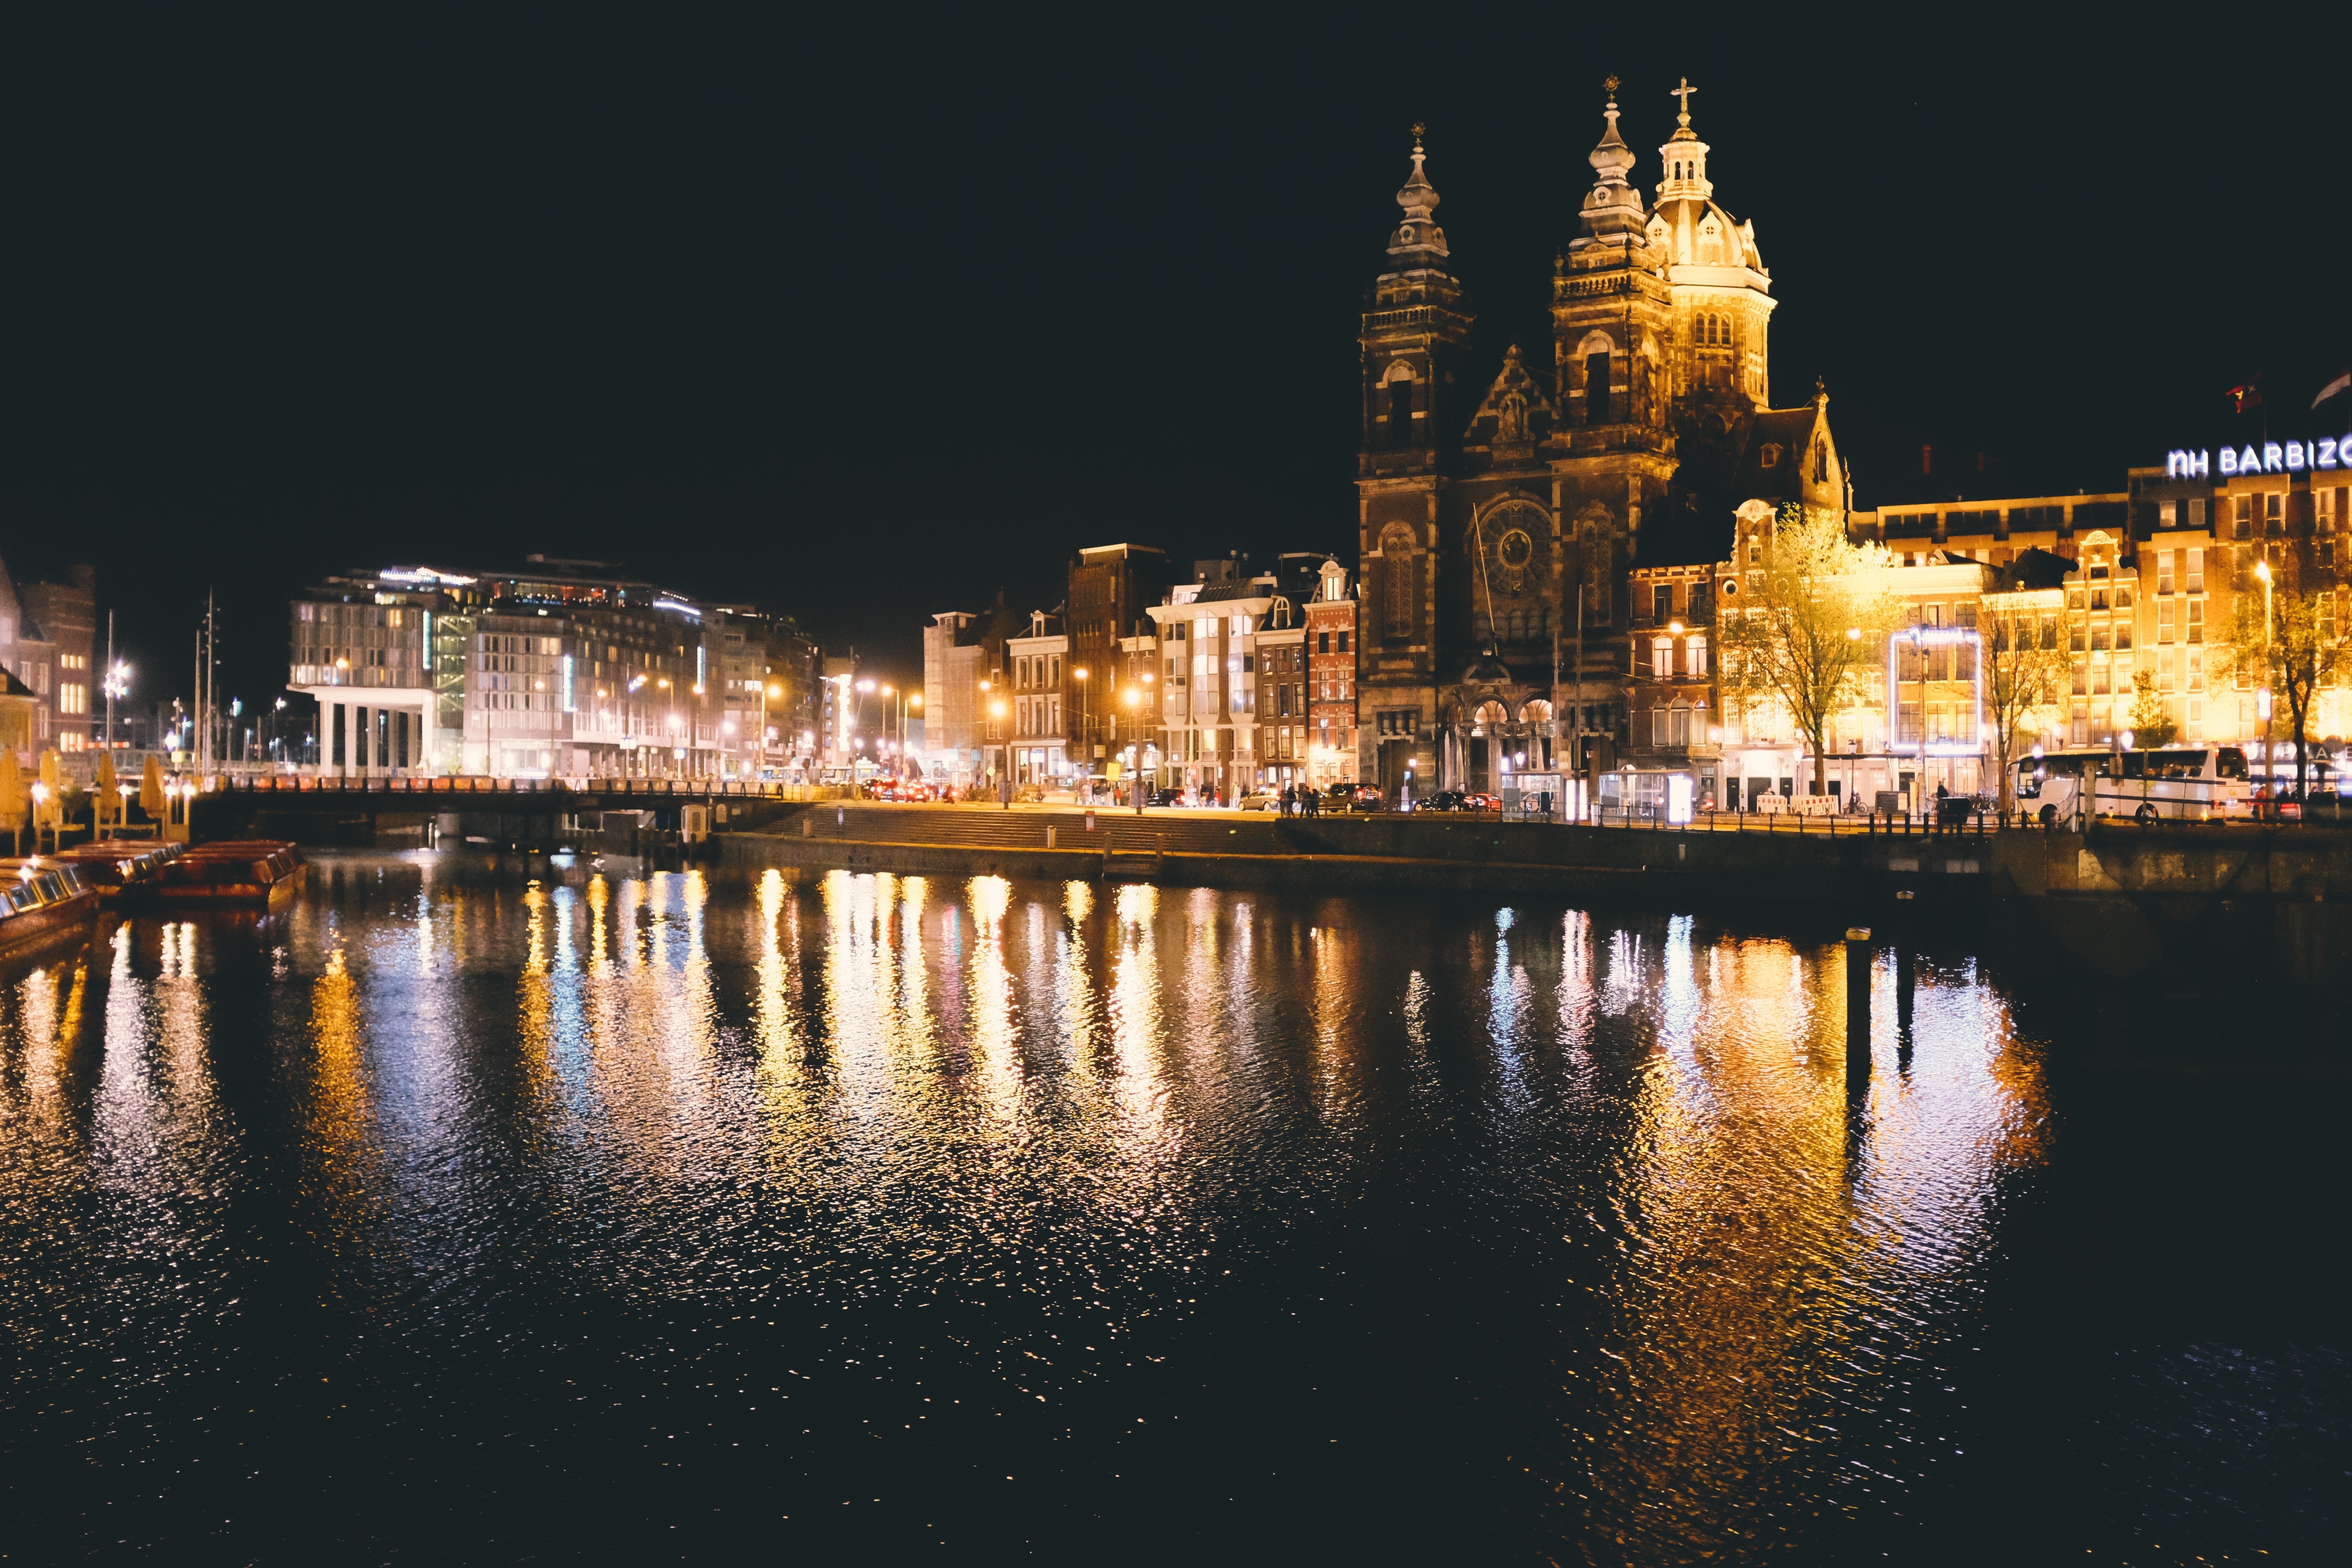
skyline, night, city, cityscape, dusk, evening, reflection, landmark